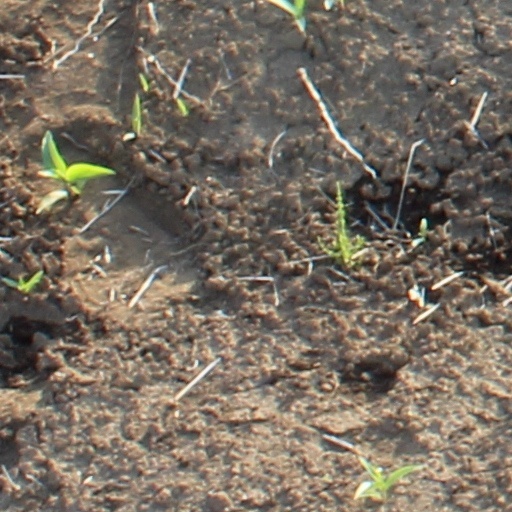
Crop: wheat